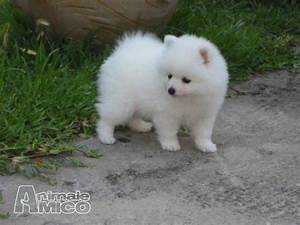
Label: dog